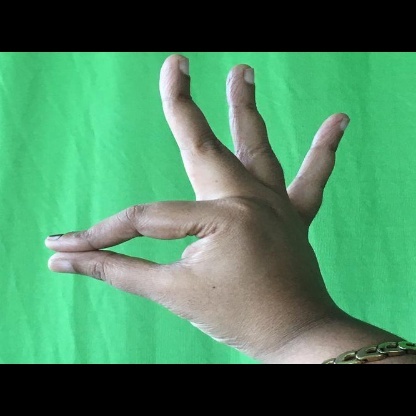
Mudra: Hamsasyam